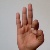
The image shows a hand gesture representing the letter 'F' in Indian Sign Language.